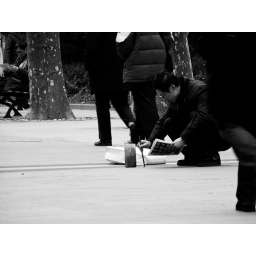
This is in the Xing Yang park of Shanghai, a middle-aged man on the ground dipped in water to practice calligraphy.